Val-Jalbert

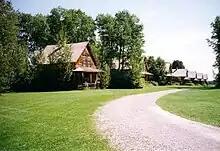
Houses in Val Jalbert, 2006

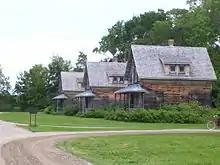
Workers dwellings at Val-Jalbert.

Val-Jalbert is a ghost town in the Saguenay-Lac-Saint-Jean region of Quebec, Canada. It is located northwest of the town of Chambord.